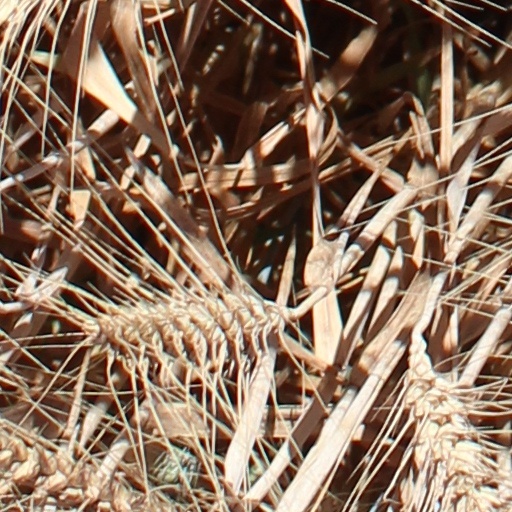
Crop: wheat